Double Dribble (video game)

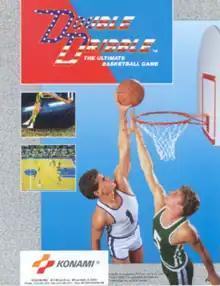
US arcade flyer

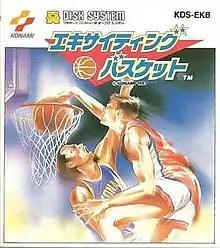
FDS "Exciting Basket" cover

Much of the game's popularity came from its animation sequences showing basketball players performing slam dunks, as well as "The Star-Spangled Banner" theme during the attract mode. These were uncommon in video games at the time of "Double Dribble"s release. It was successful in the arcades, and the game became and remained popular and remembered when it was ported to the Nintendo Entertainment System in 1987.